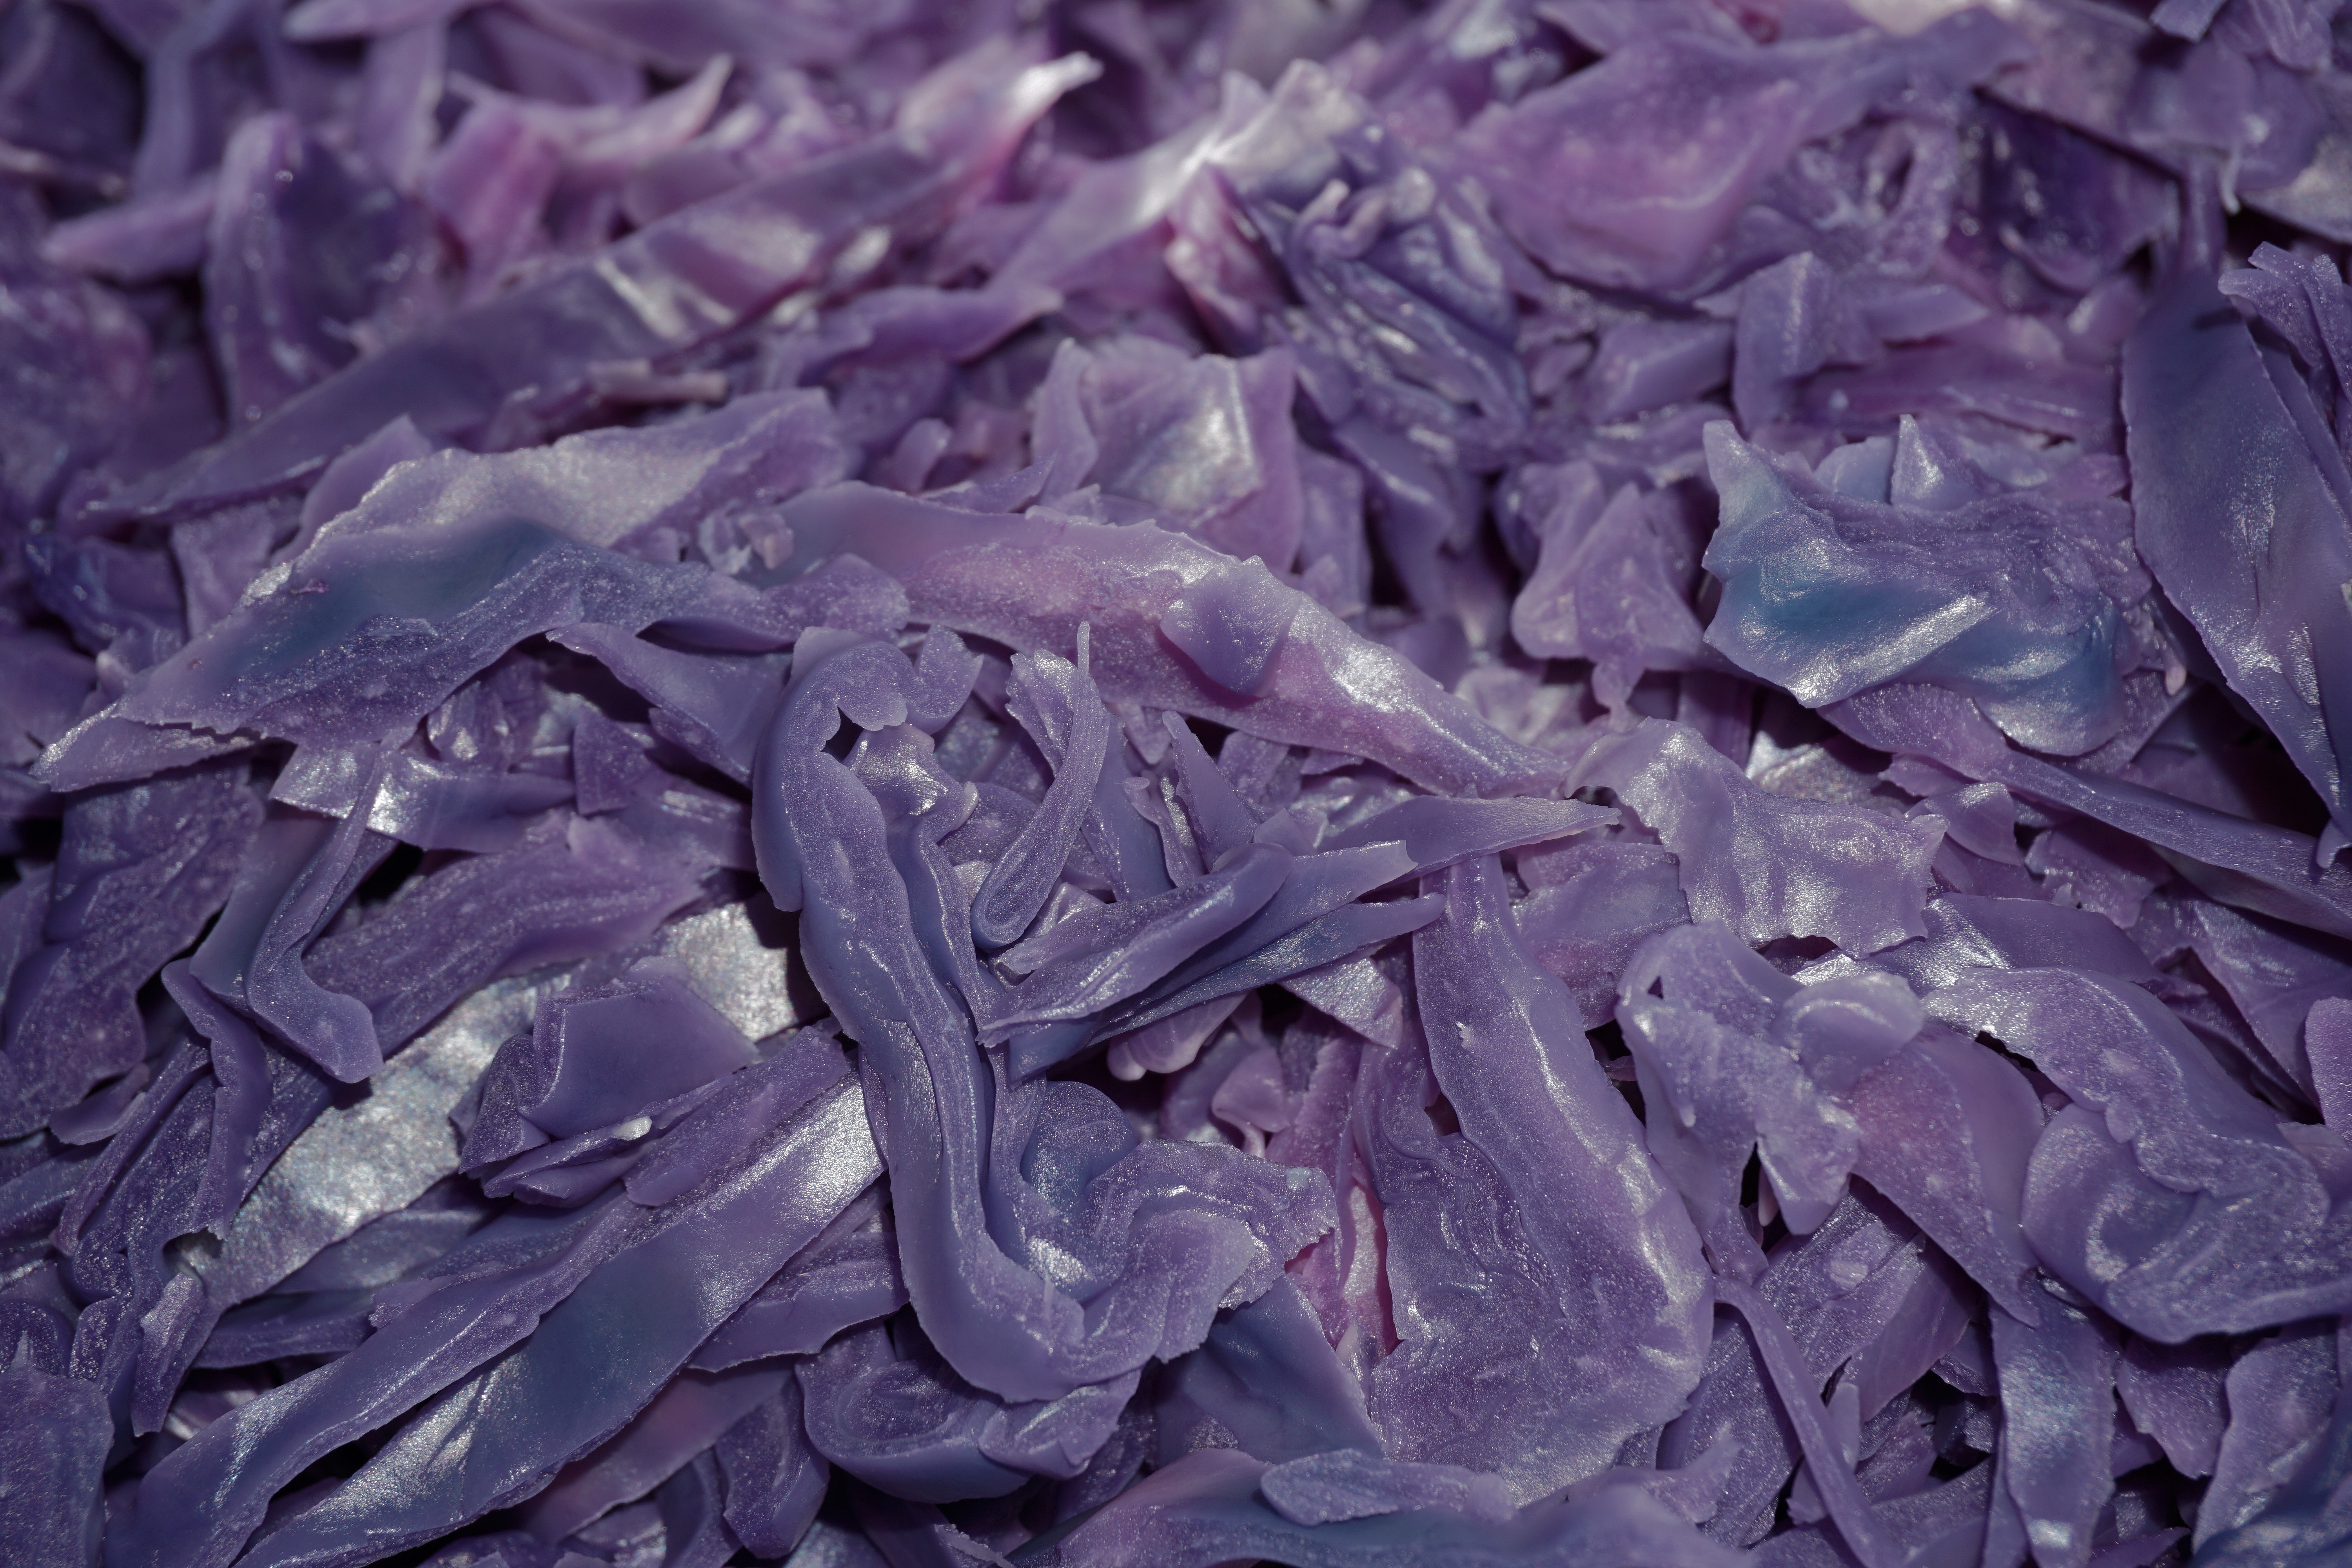
branch, leaf, flower, purple, petal, frost, food, herb, produce, blue, healthy, eat, violet, vitamins, frisch, raw food, red cabbage, kohl